Dutch in Belgium

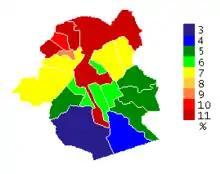
Number of registered voters with a Dutch address per Brussels municipality at the municipal elections of 14 October 2018.

The Brussels-Capital Region is officially bilingual French–Dutch. This means that Dutch should be on an equal footing with French, which is often not the case at local Brussels level: in many municipal and regional services, hospitals, public transport, and also in shops and offices, Dutch is little used. On the other hand, Dutch in Brussels is important because the Flemish government resides there, alongside the federal government services, and especially because many Flemish people work in Brussels, but do not live there.